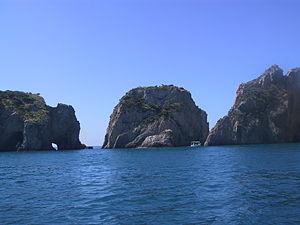
Les îles Pontines sont un archipel d’origine volcanique situé dans la mer Tyrrhénienne, à environ 30 km de la côte du Latium.